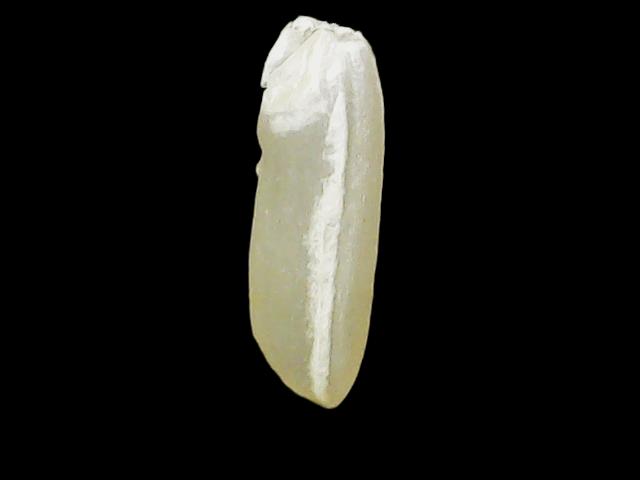
Rice variety: Binadhan14